Smart motorway

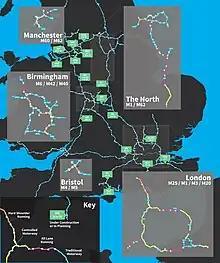
A map of the UK's smart motorway system built from publicly available data of constructed and planned smart motorway systems

The map in this section visually represents the operational and under construction elements of the UK's smart motorway system as of June 2017.